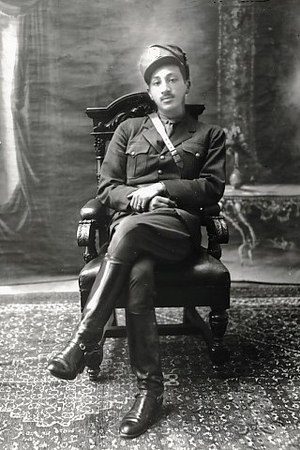
Zahir Shah
Billede taget af Shah, i 1930'erne
Mohammed Zahir Shah var Afghanistans sidste konge fra 1933 til 1973.